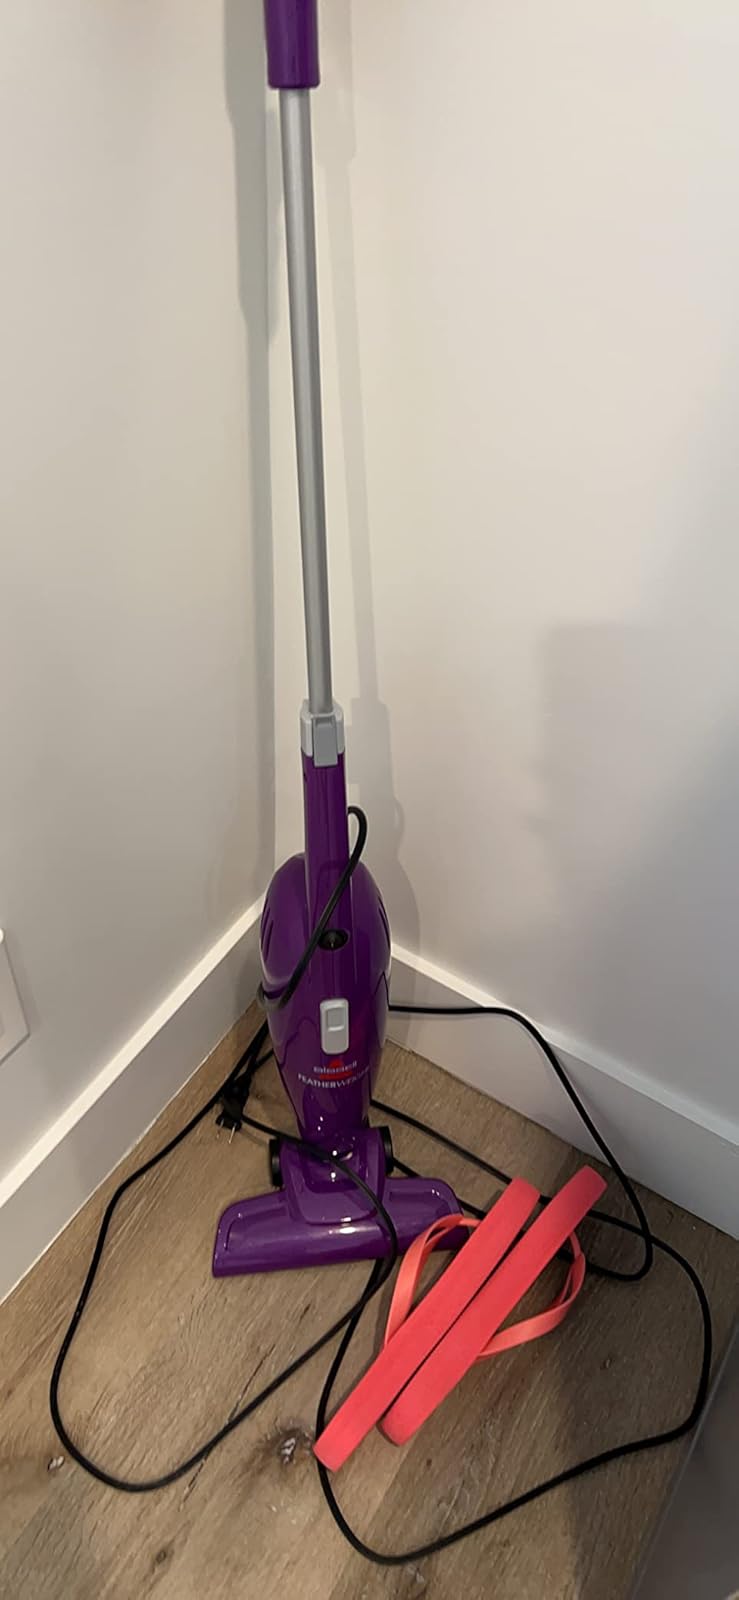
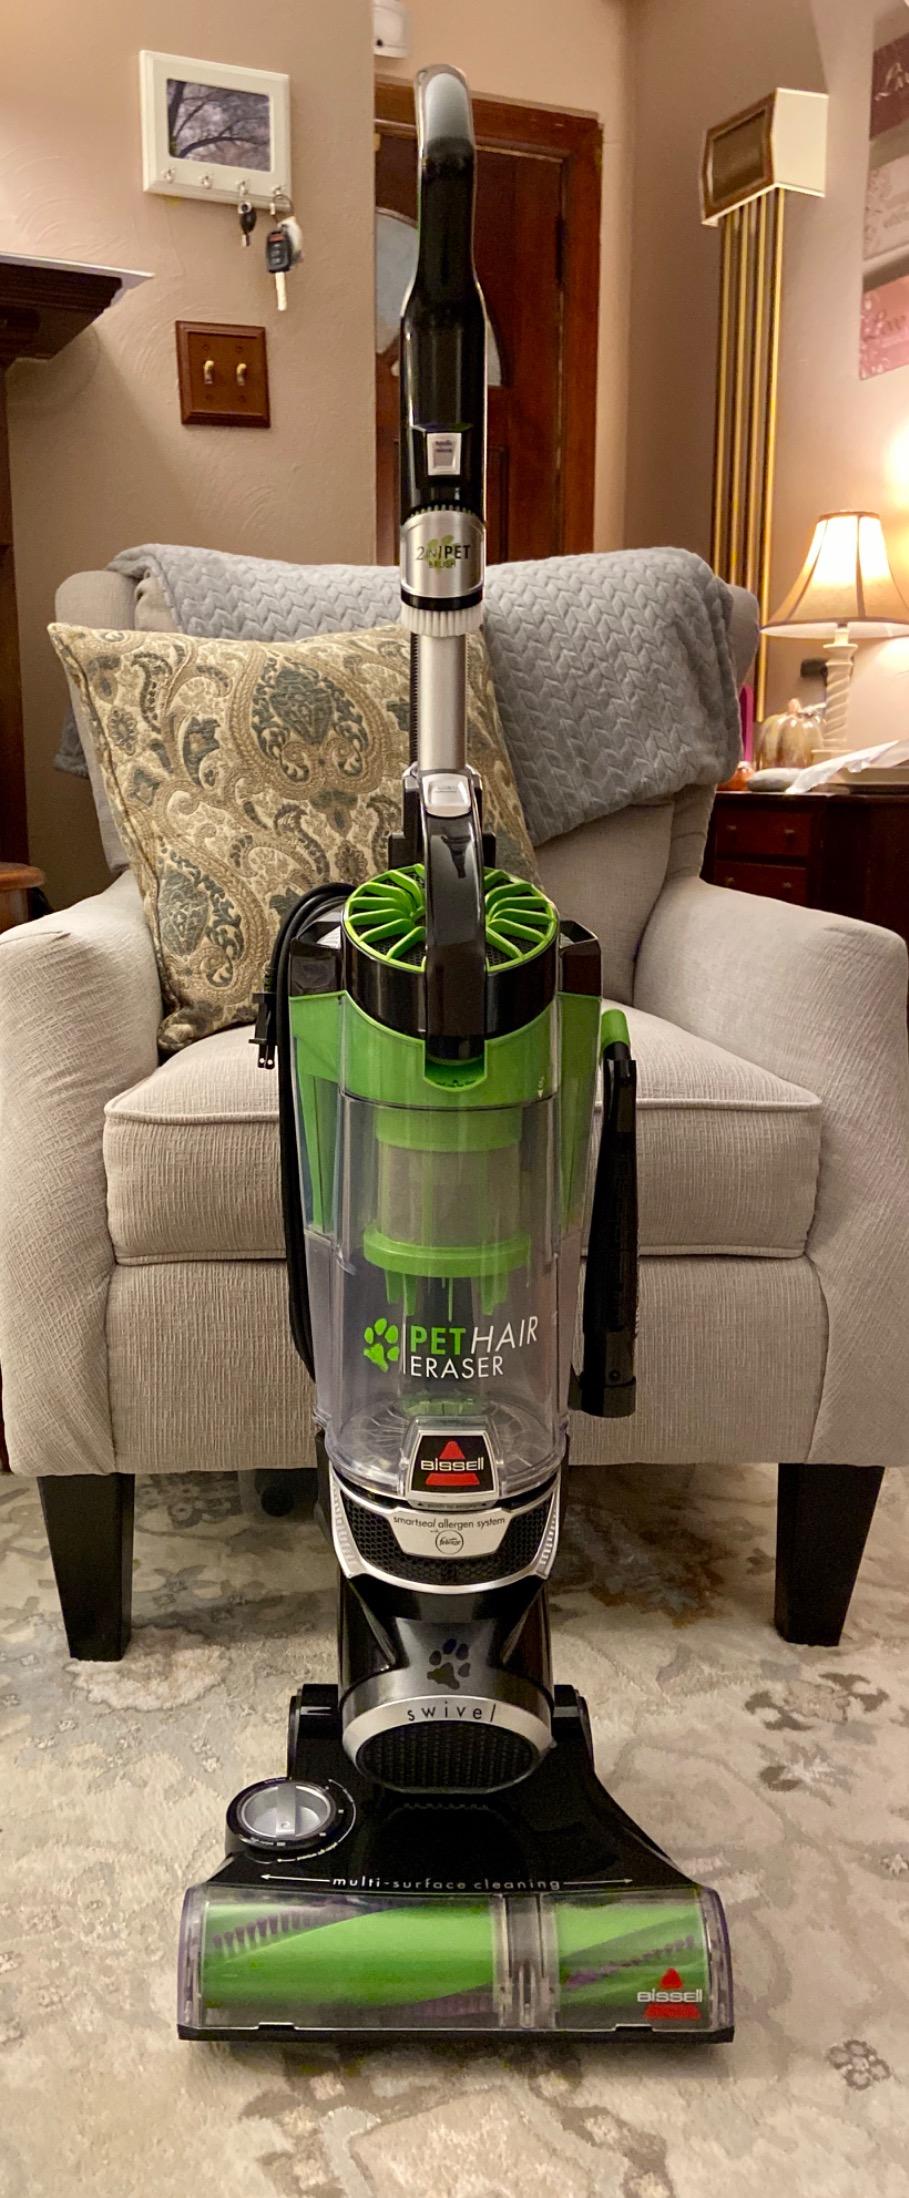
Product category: items_vacuum
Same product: no